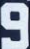
Number: 9